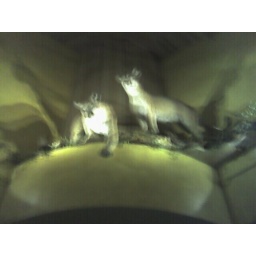
Stuffed mountain lions at a party in deer valley